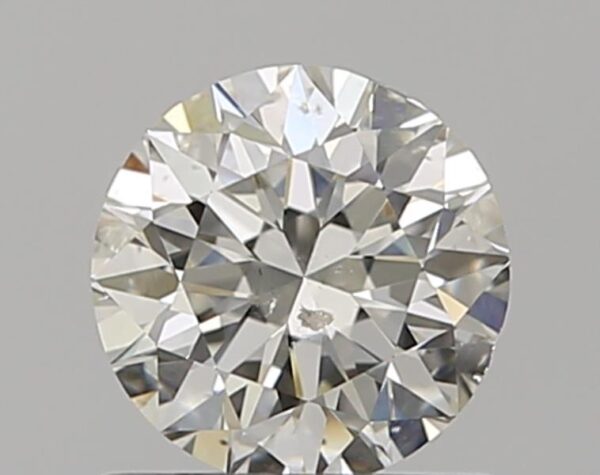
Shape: round
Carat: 0.7
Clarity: SI2
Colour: J
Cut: VG
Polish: EX
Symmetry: VG
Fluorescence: F
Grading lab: GIA
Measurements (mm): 5.57 x 5.62 x 3.59